Sacred Heart Church (Jersey City, New Jersey)

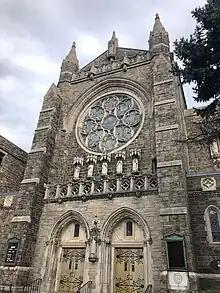

The priory of the church become home of the Jersey City Employment & Training Program (JCETP) re-entry program, headed by Jim McGreevey, in 2015.